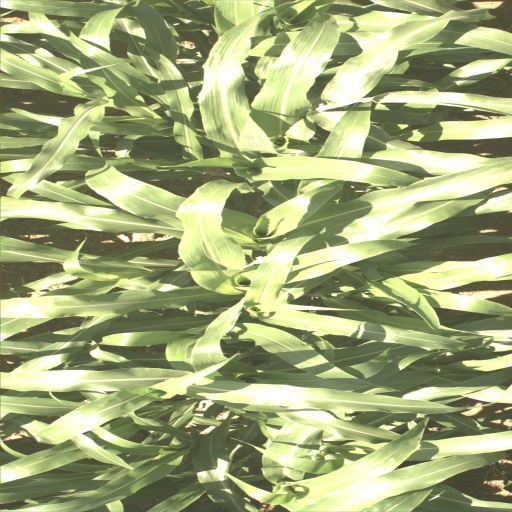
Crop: sorghum